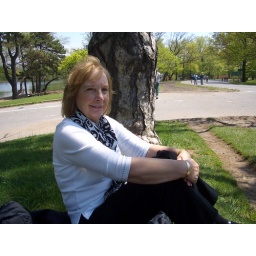
Waiting by the lake for the bus to the botanical garden